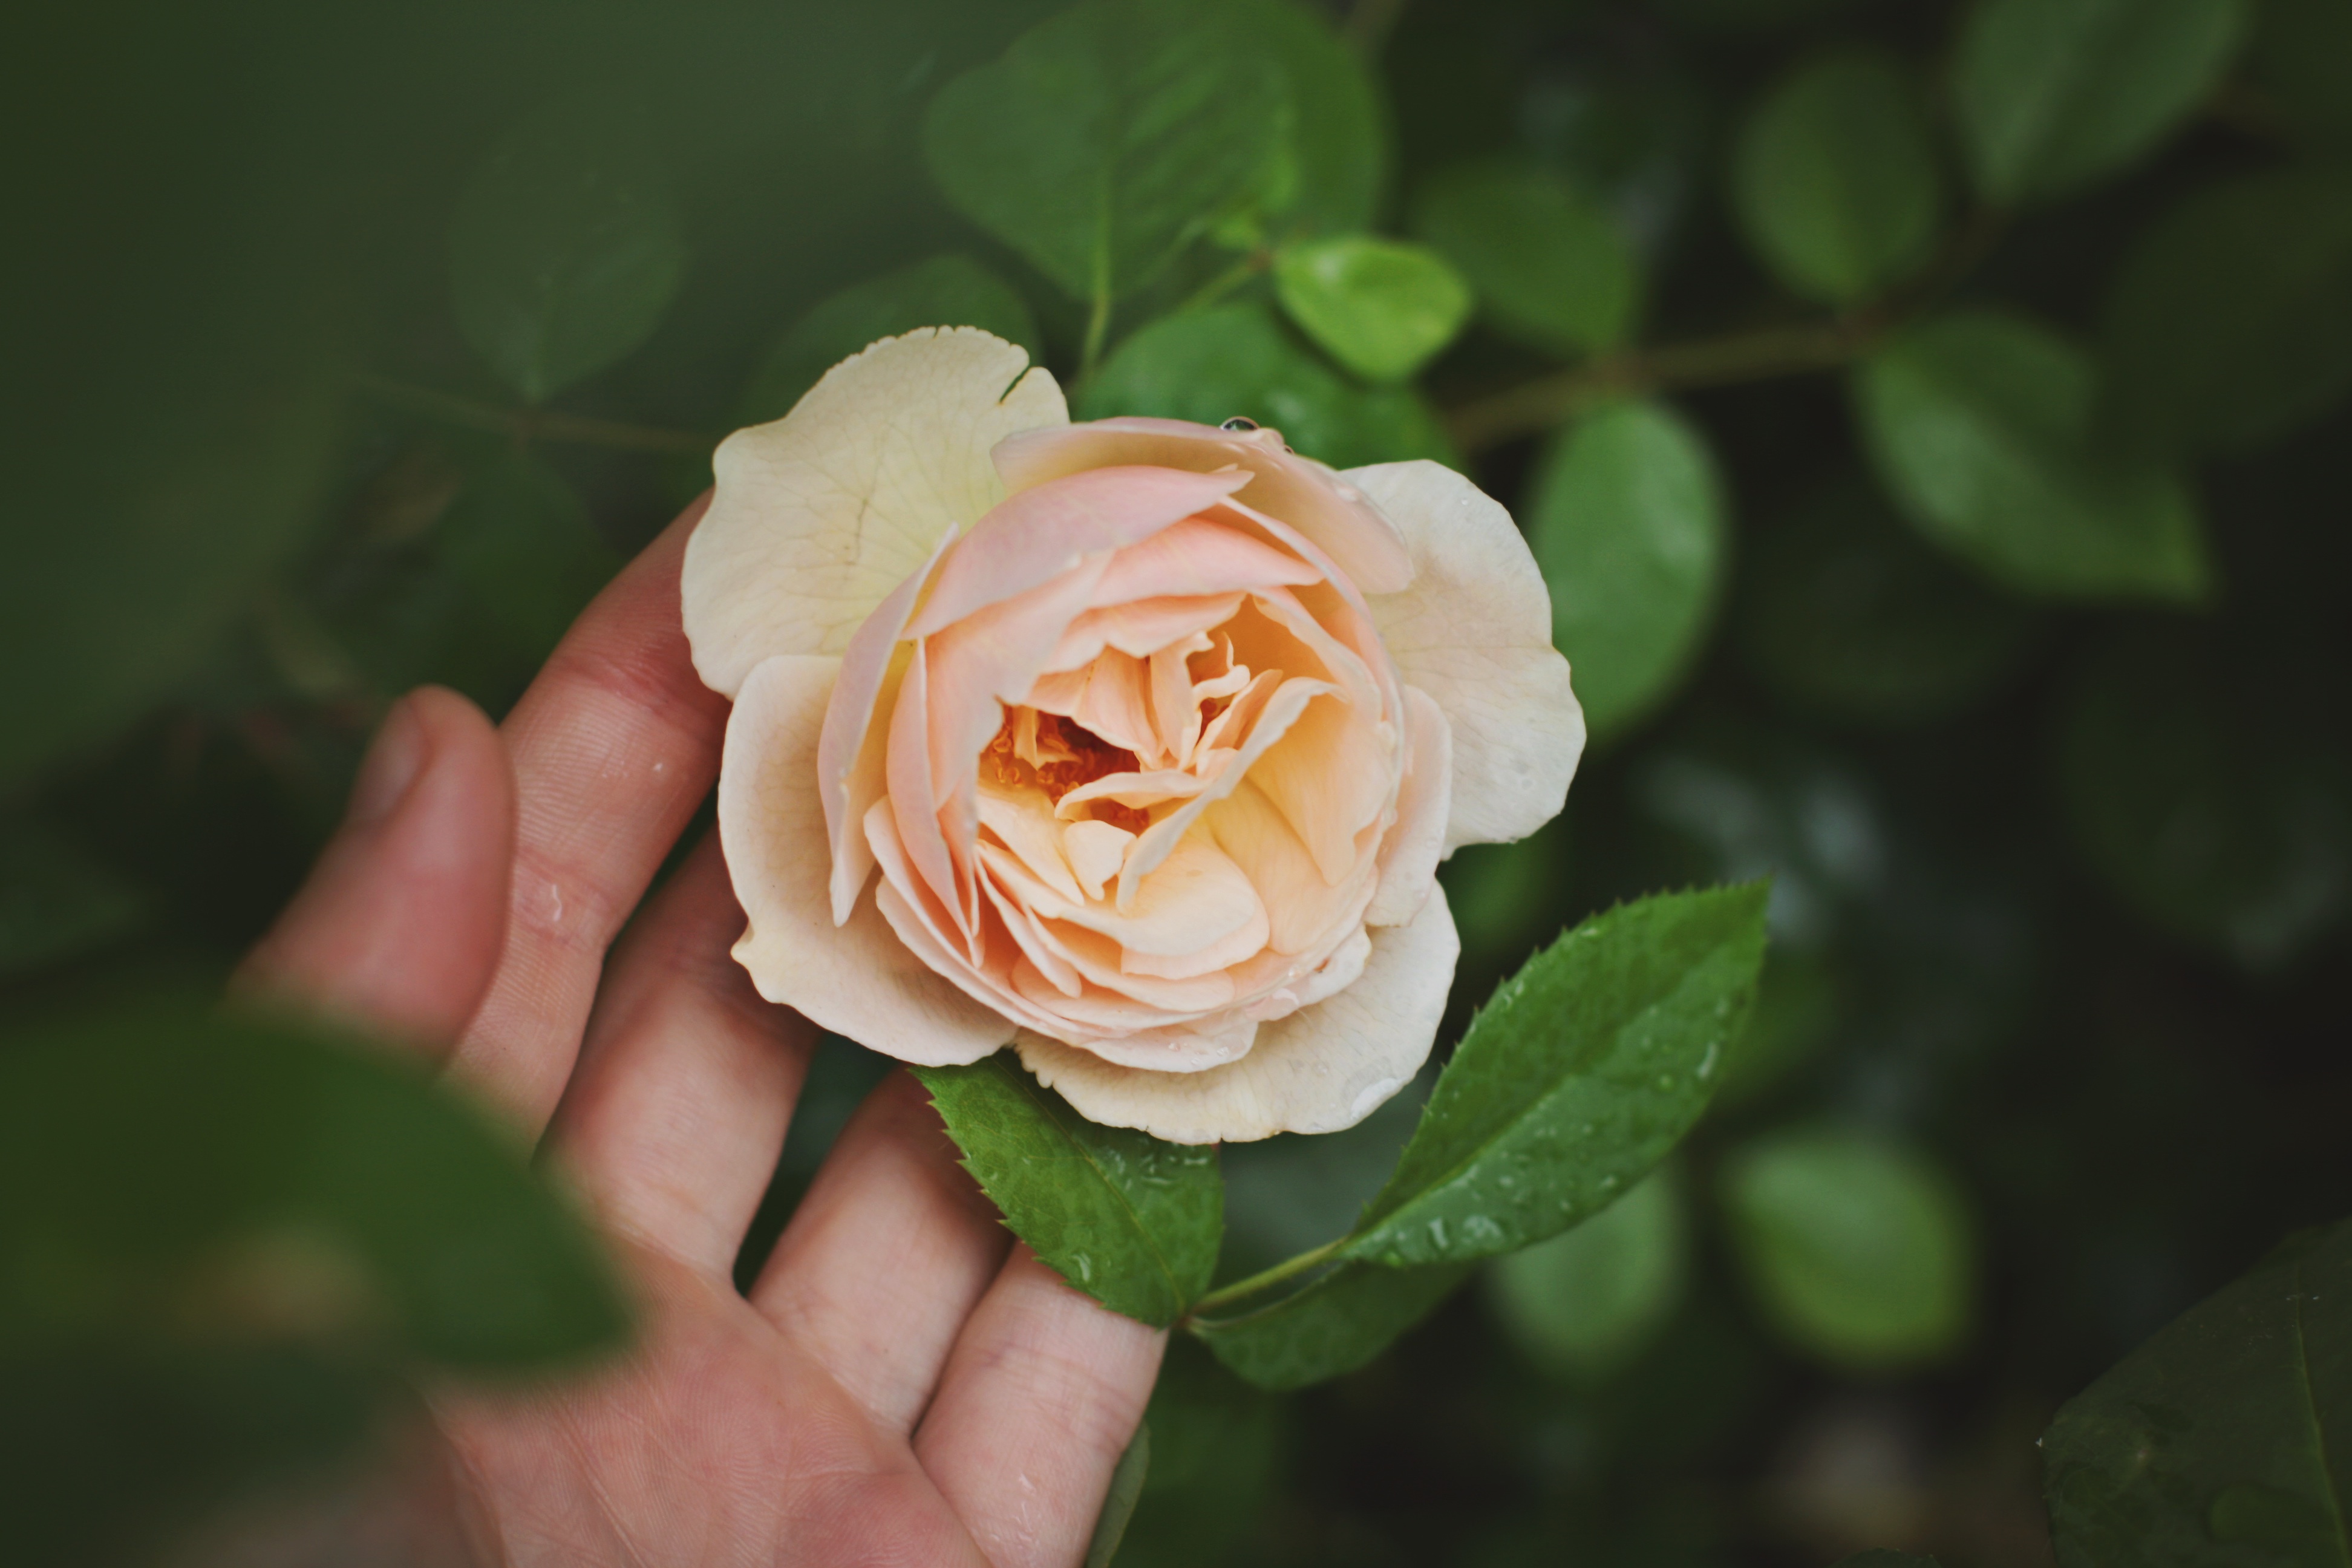
hand, plant, flower, petal, rose, green, botany, yellow, flora, close up, bud, floribunda, macro photography, flowering plant, garden roses, rose family, plant stem, land plant, rosa centifolia, rose order